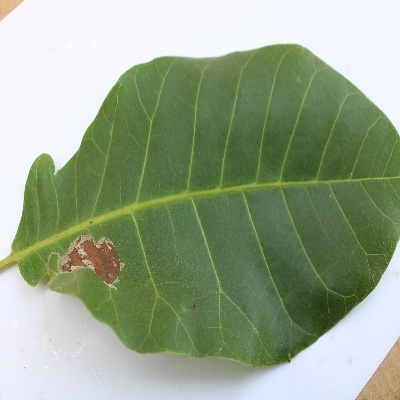
Crop: Cashew
Condition: leaf miner